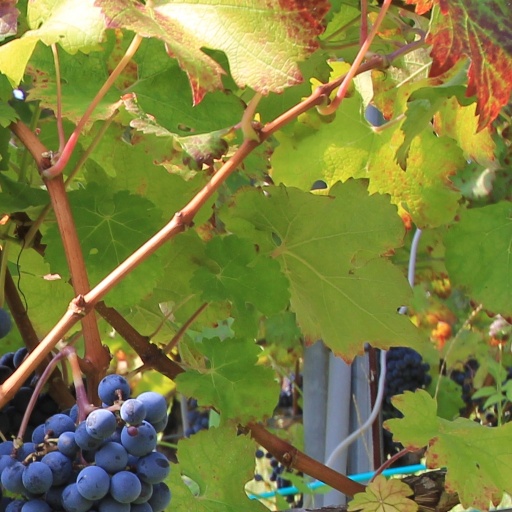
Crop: grape